Effects of the 1928 Okeechobee hurricane in Florida

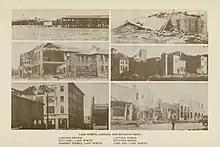
Six photos showing damage to a bridge, city hall, Masonic Temple, schools, and businesses

The roof of an auditorium at a high school in Boynton Beach collapsed, injuring 15 people seeking shelter inside the building. First United Methodist Church and its records were destroyed. A total of 18 businesses suffered complete destruction and 34 others received damage, while the storm also destroyed 46 dwellings and impaired 255 others. Additionally, the bridge crossing the Intracoastal Waterway moved upward by almost after currents pushed two barges under the structure. Damage in Boynton Beach totaled approximately $1 million. In Lantana, all houses sustained major damage, while several inches of water entered dwellings along the Lake Worth Lagoon. The hurricane also destroyed the FEC station and the second floor of the Lantana-Hypoluxo School. The bridge crossing the Intracoastal Waterway fell off its turntable and twisted sideways into the water, while the approaches and tresses were wrecked. One person died in this city due to exposure, succumbing to his condition on September 27.